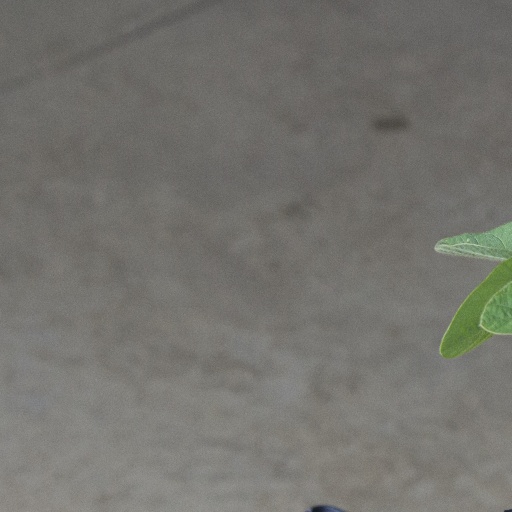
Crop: soybean